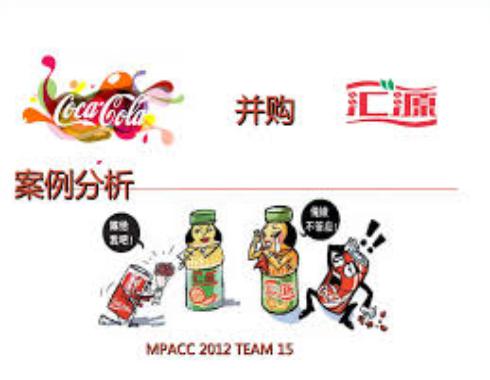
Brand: Huiyuan
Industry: Food